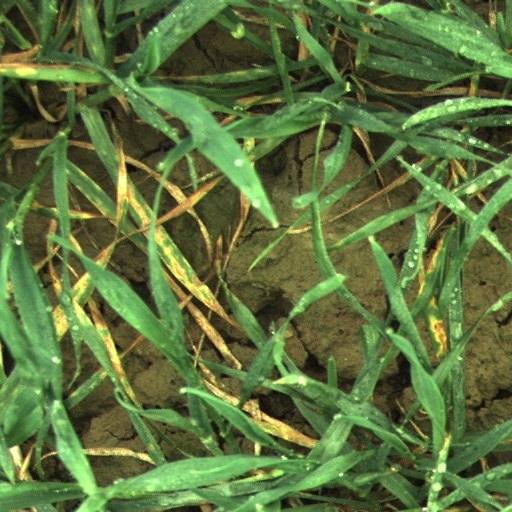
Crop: wheat